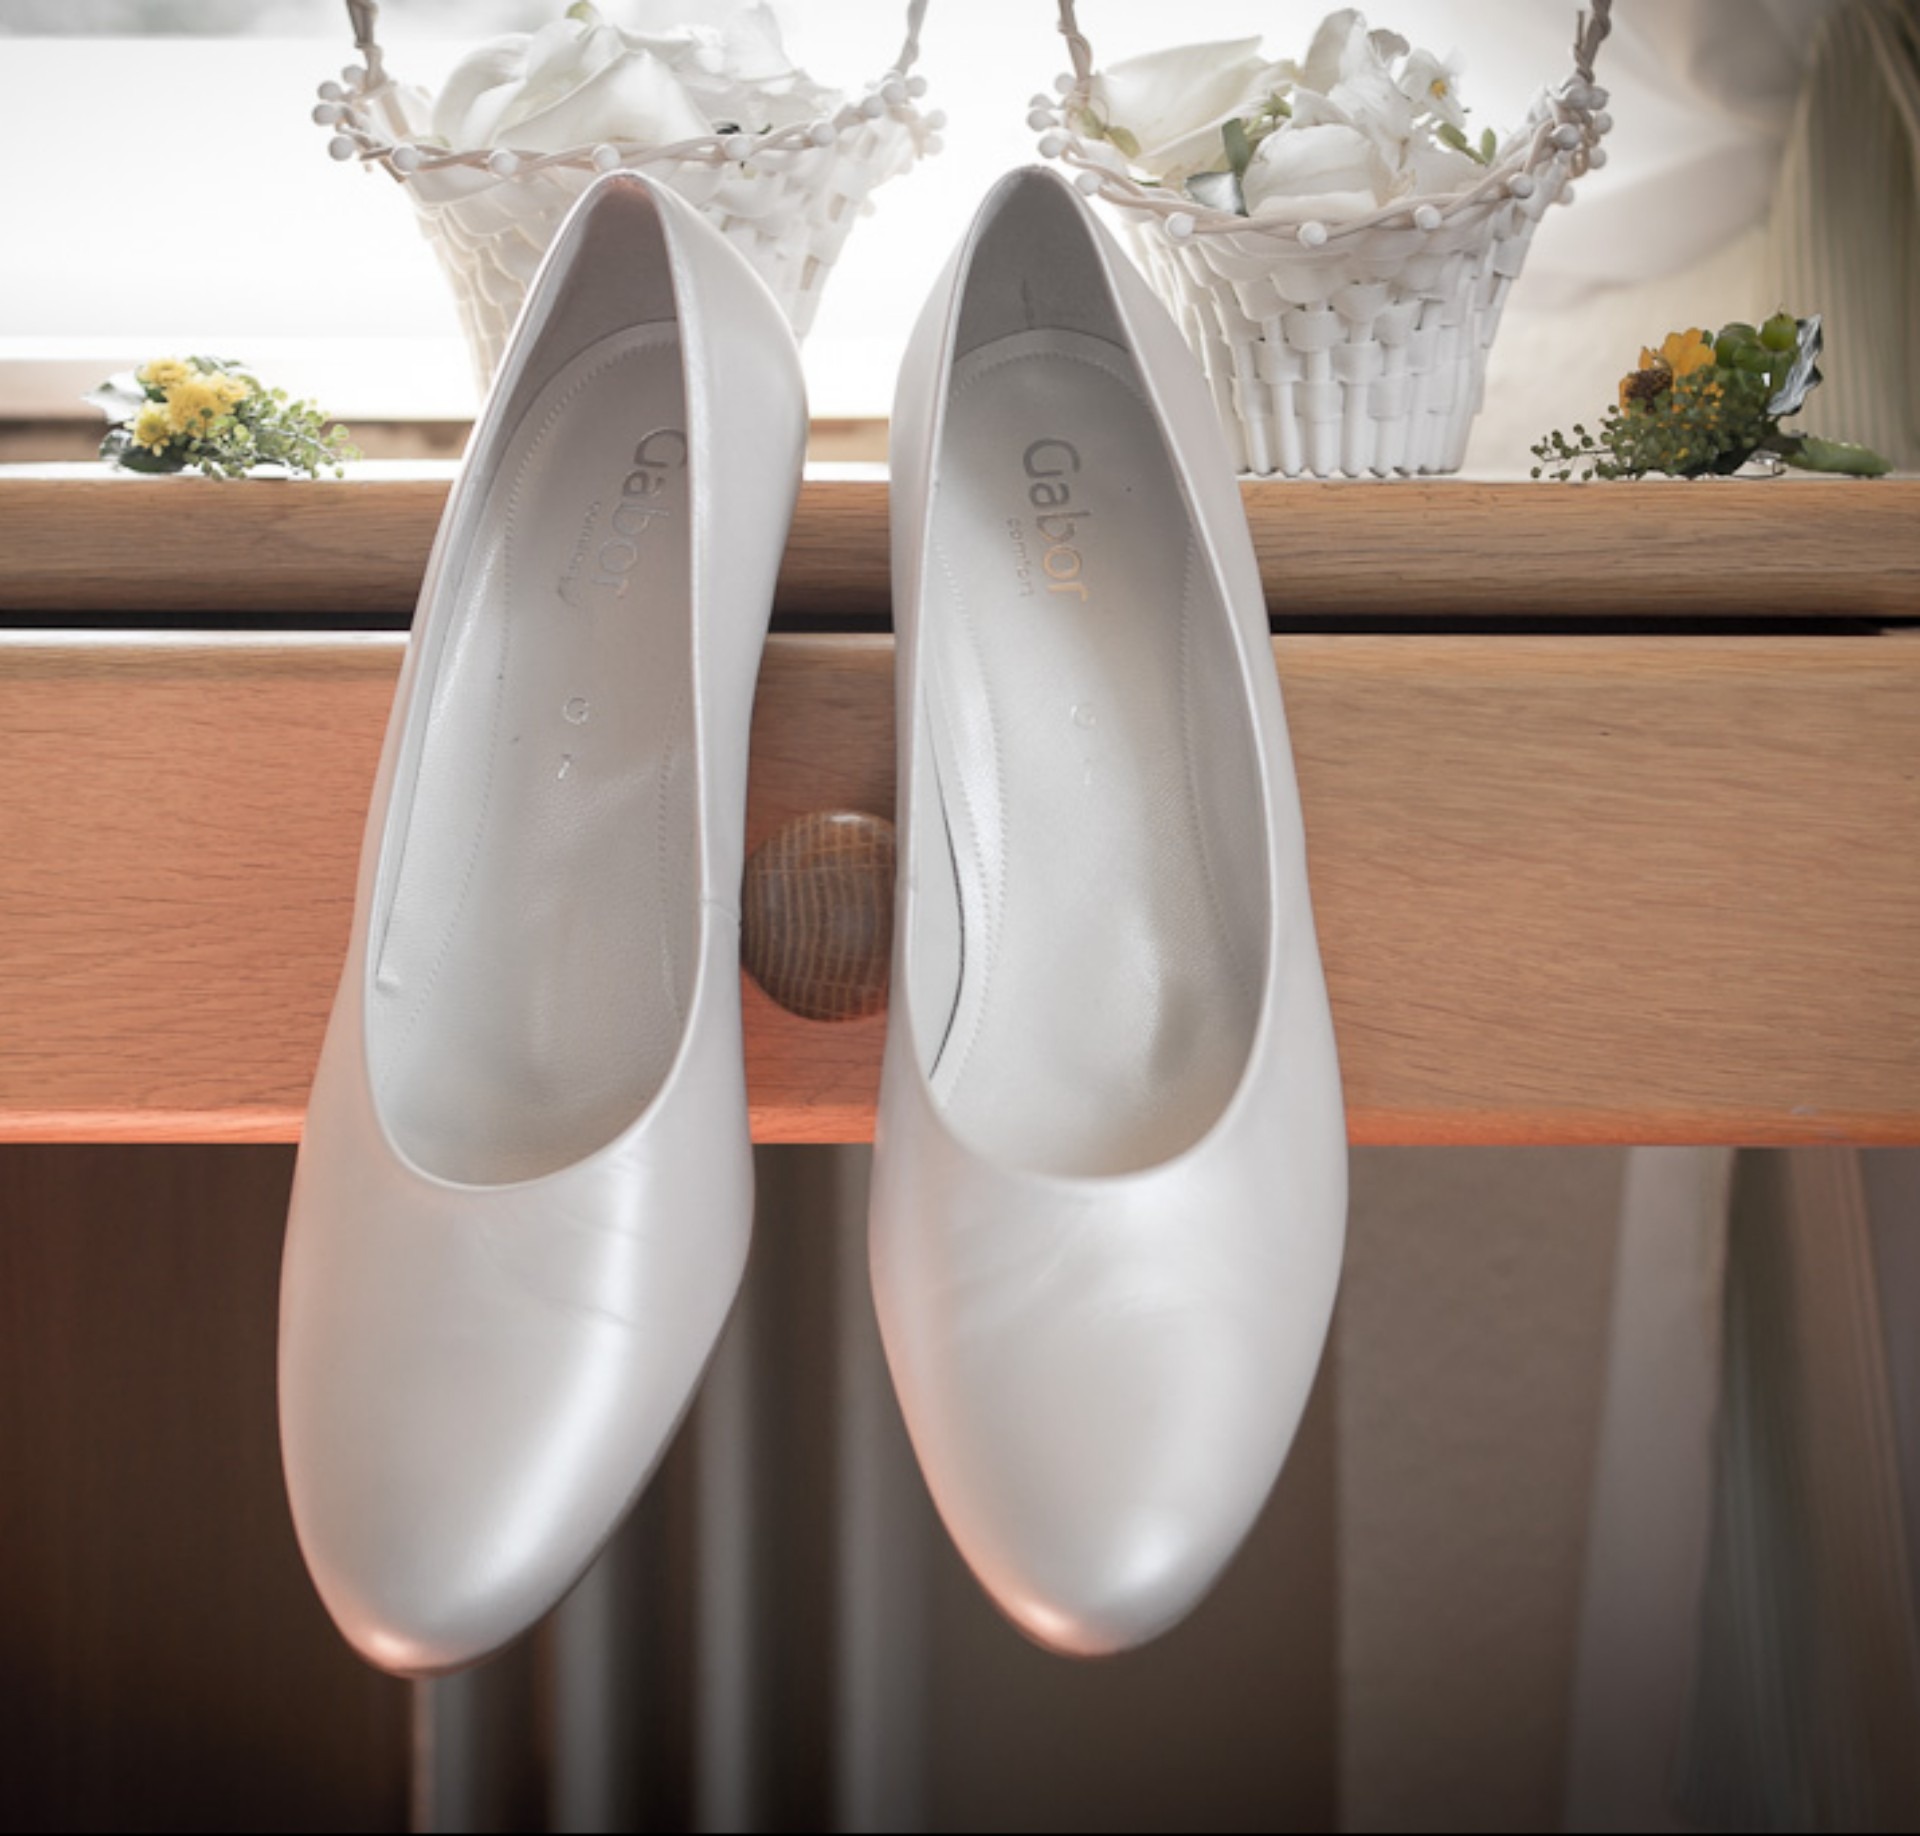
shoe, wing, white, leg, surfboard, fashion, shoes, footwear, elegant, women's shoes, brautschuhe, surfing equipment and supplies